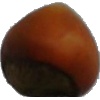
Label: nut_forest